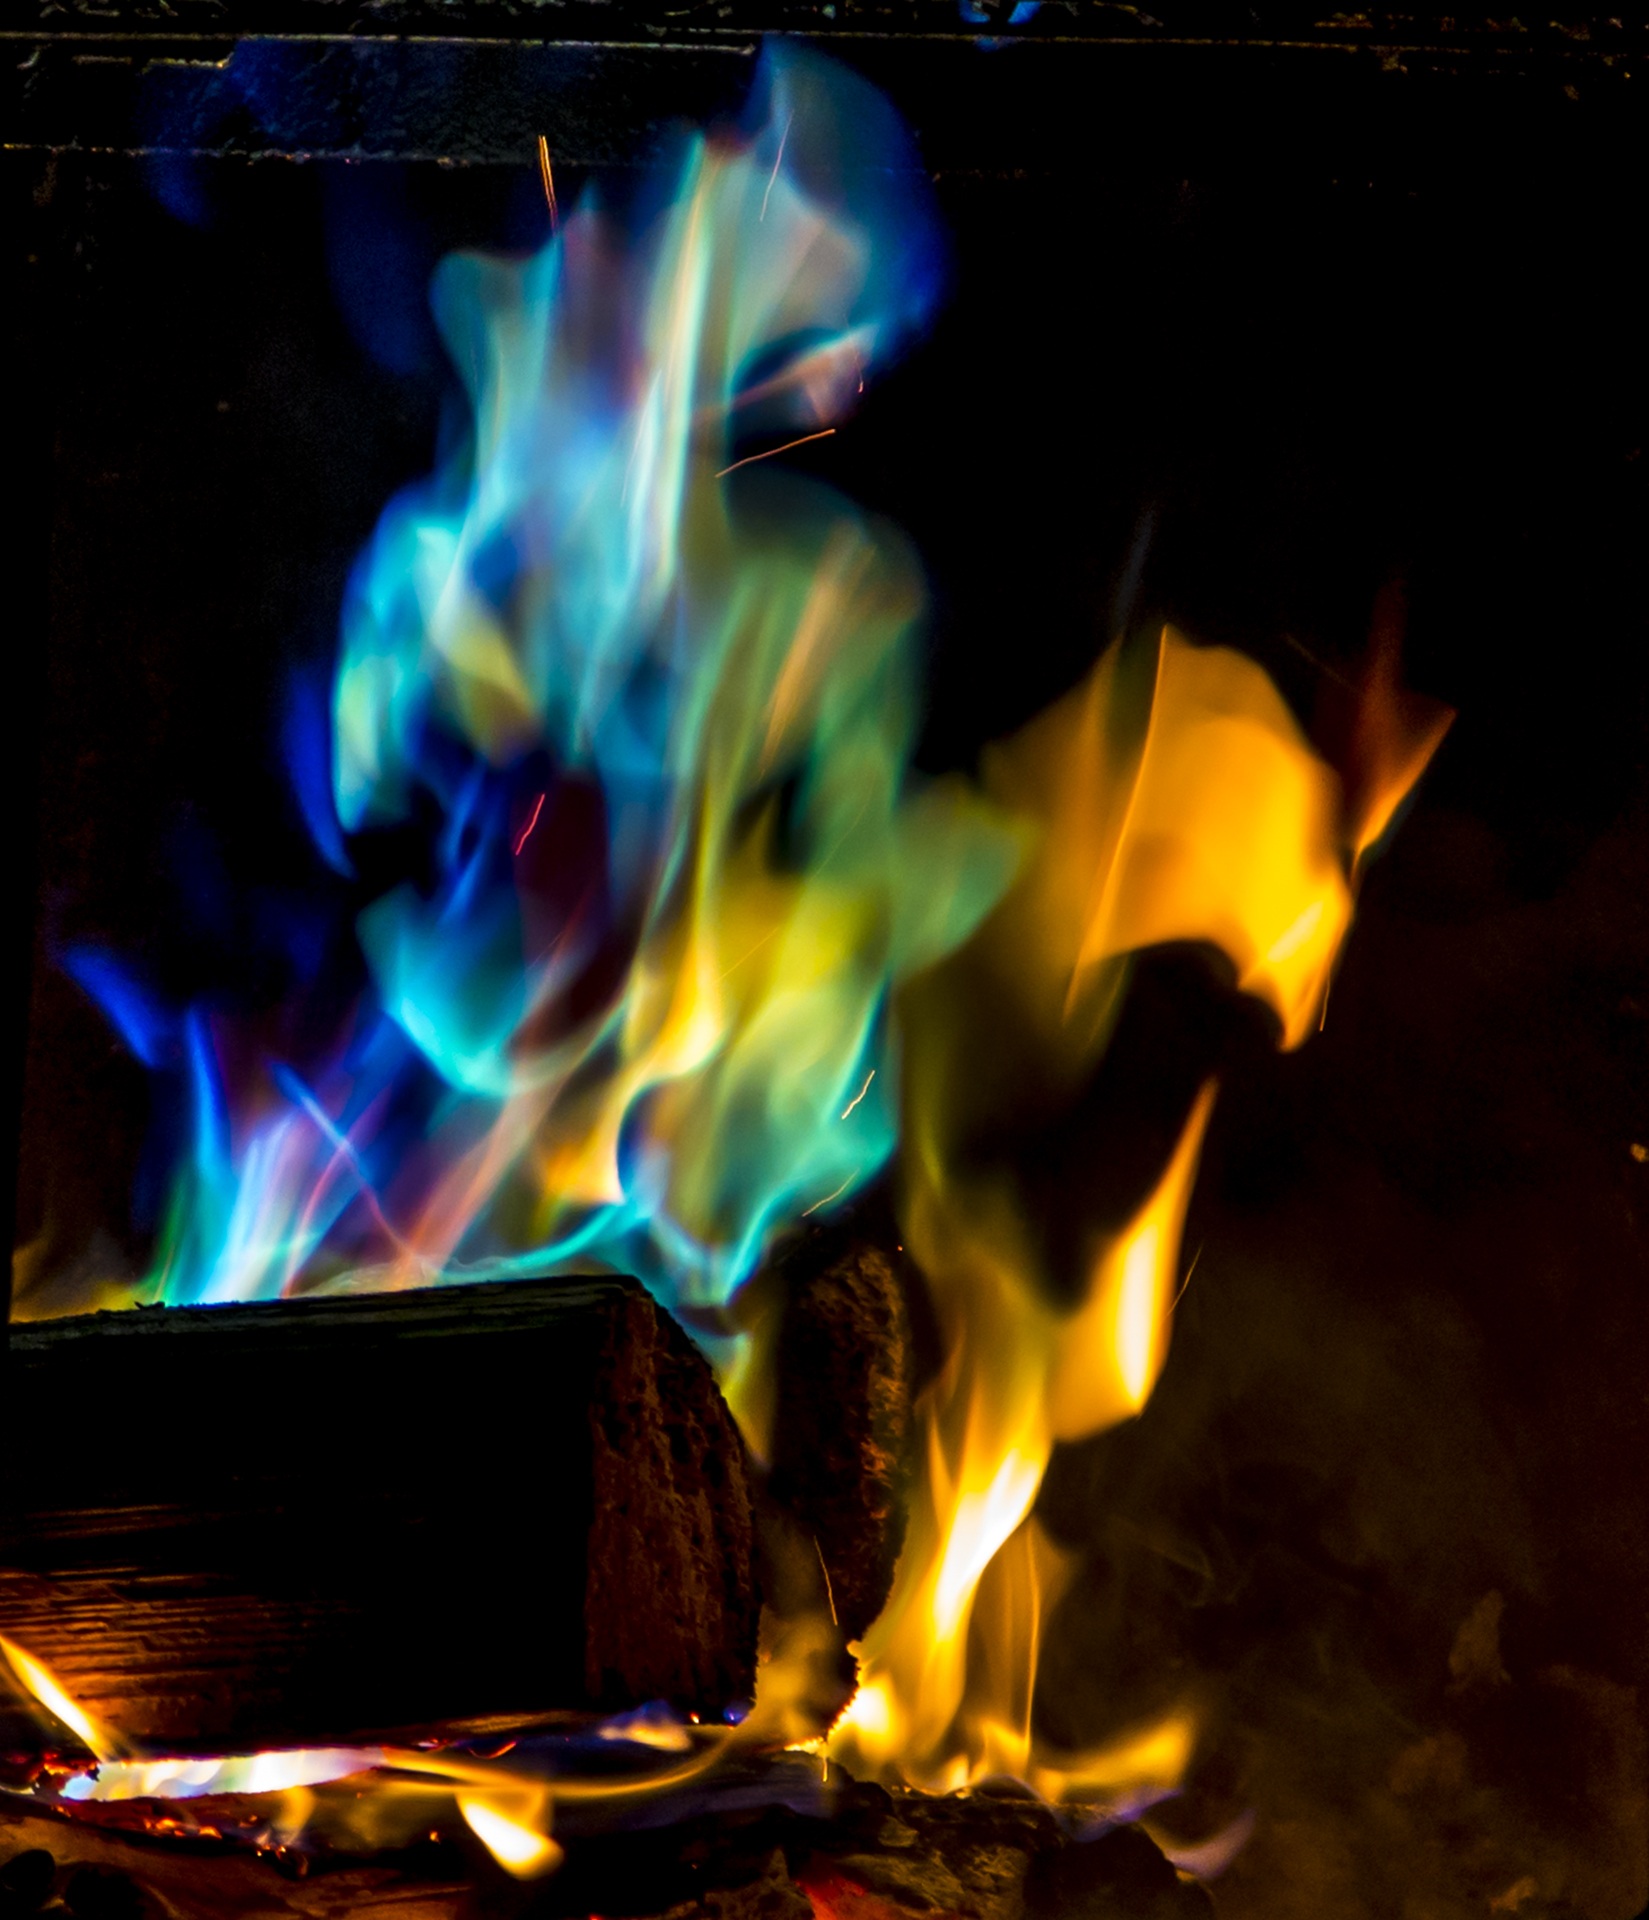
flame, fire, fireplace, darkness, firewood, campfire, bonfire, colored flames